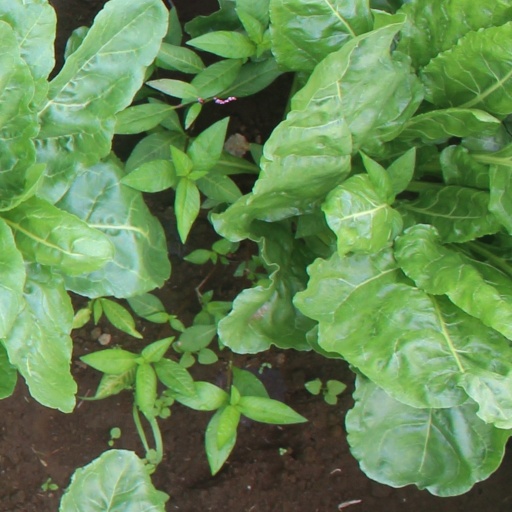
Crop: sugar beet